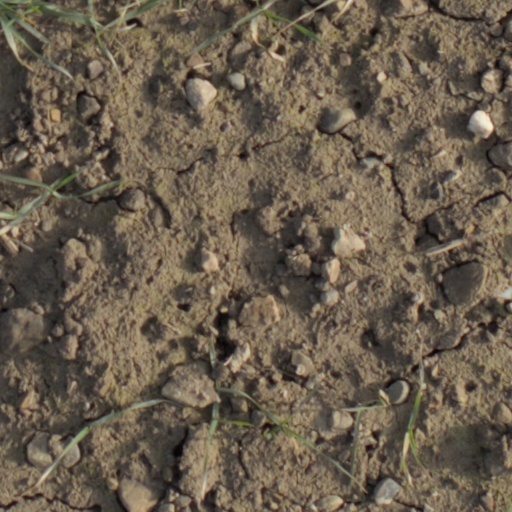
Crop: wheat